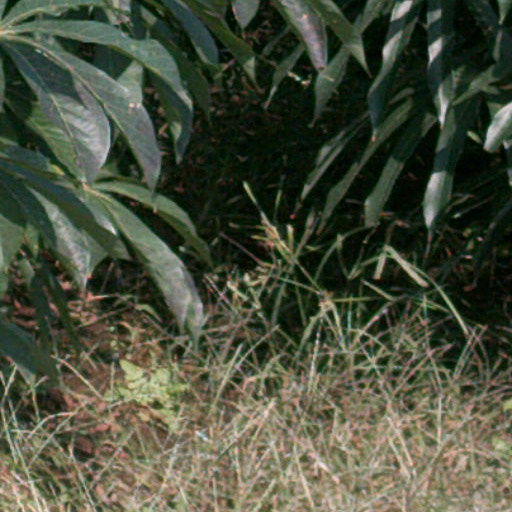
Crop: cassava